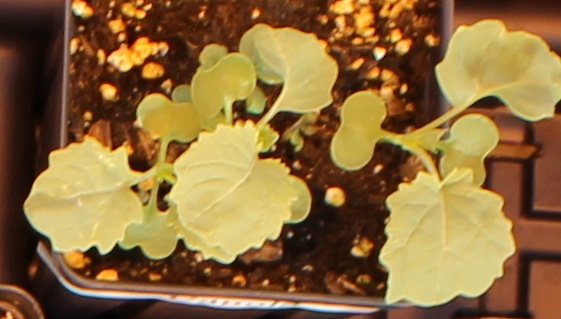
Label: Canola